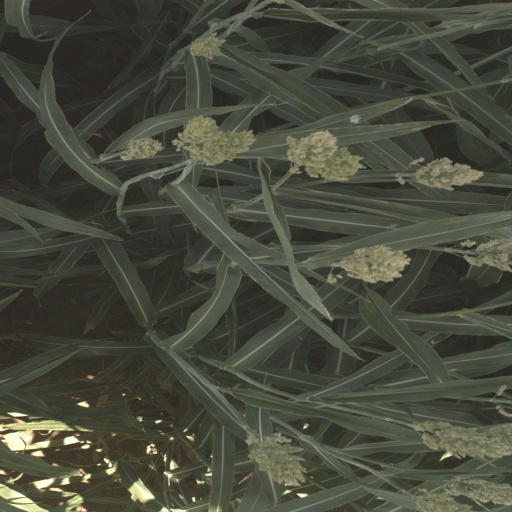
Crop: sorghum